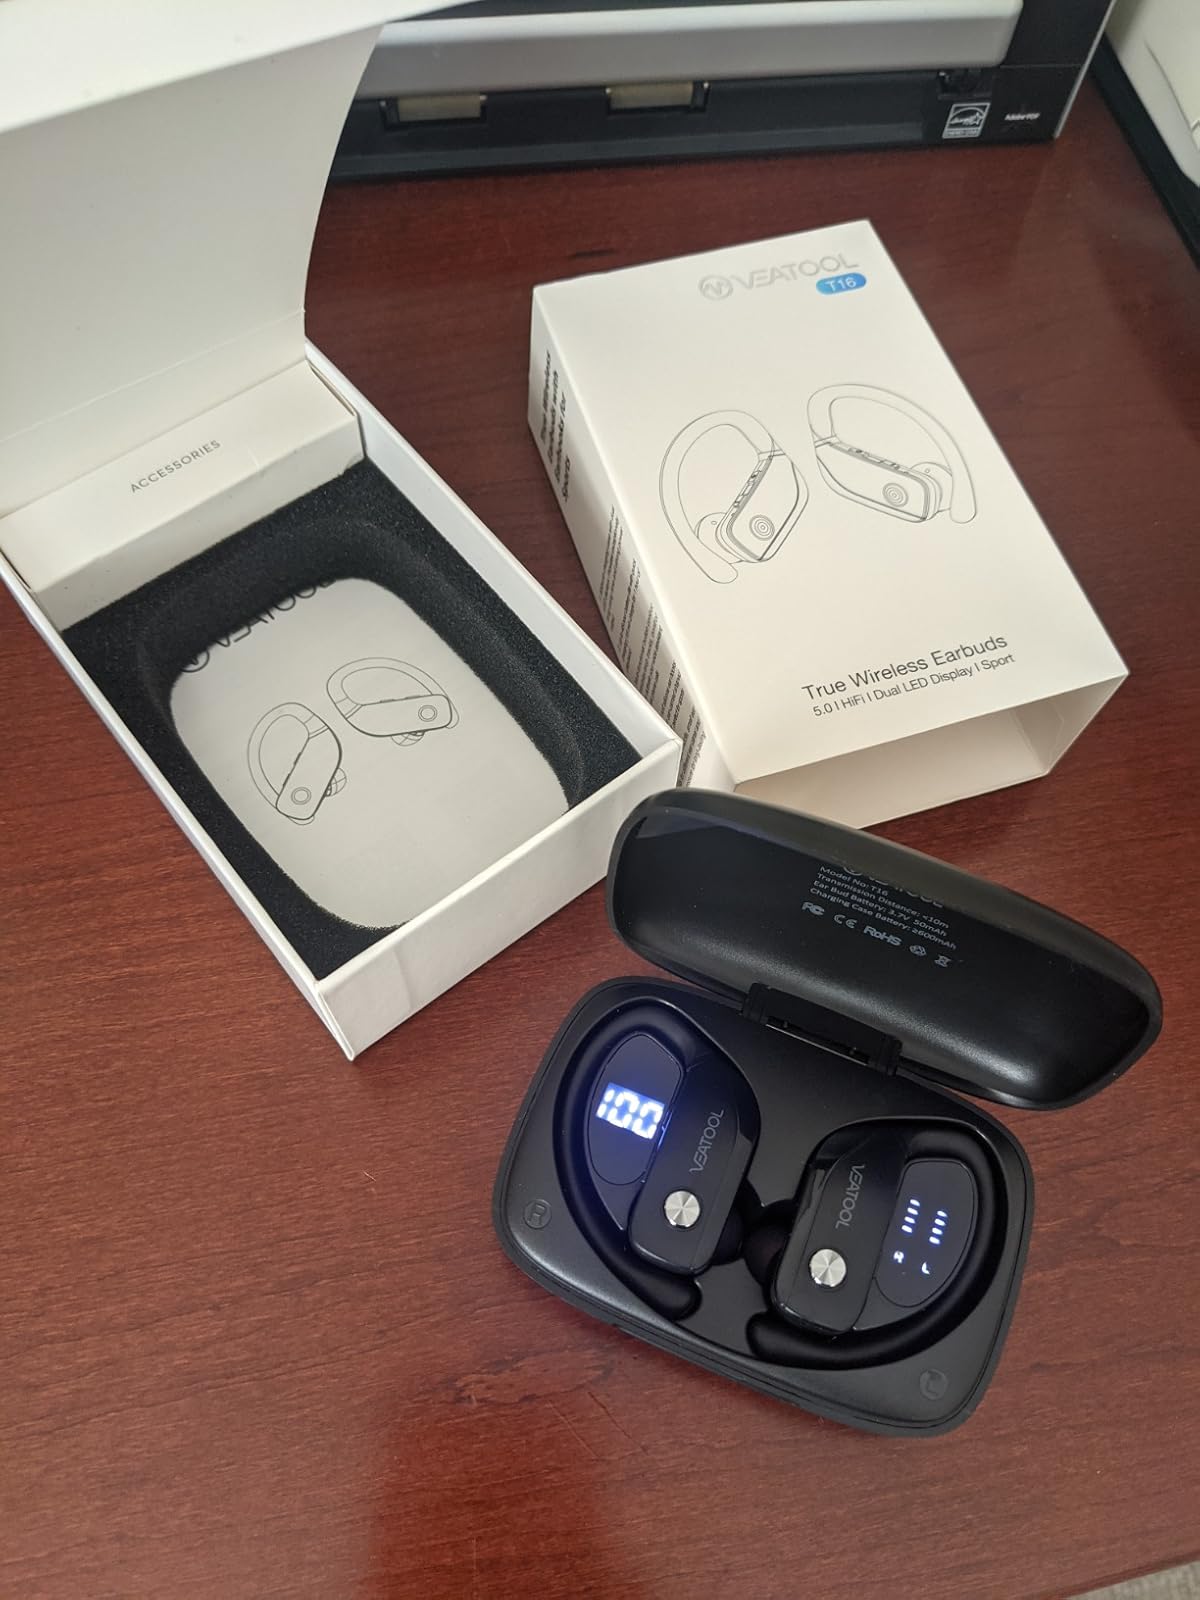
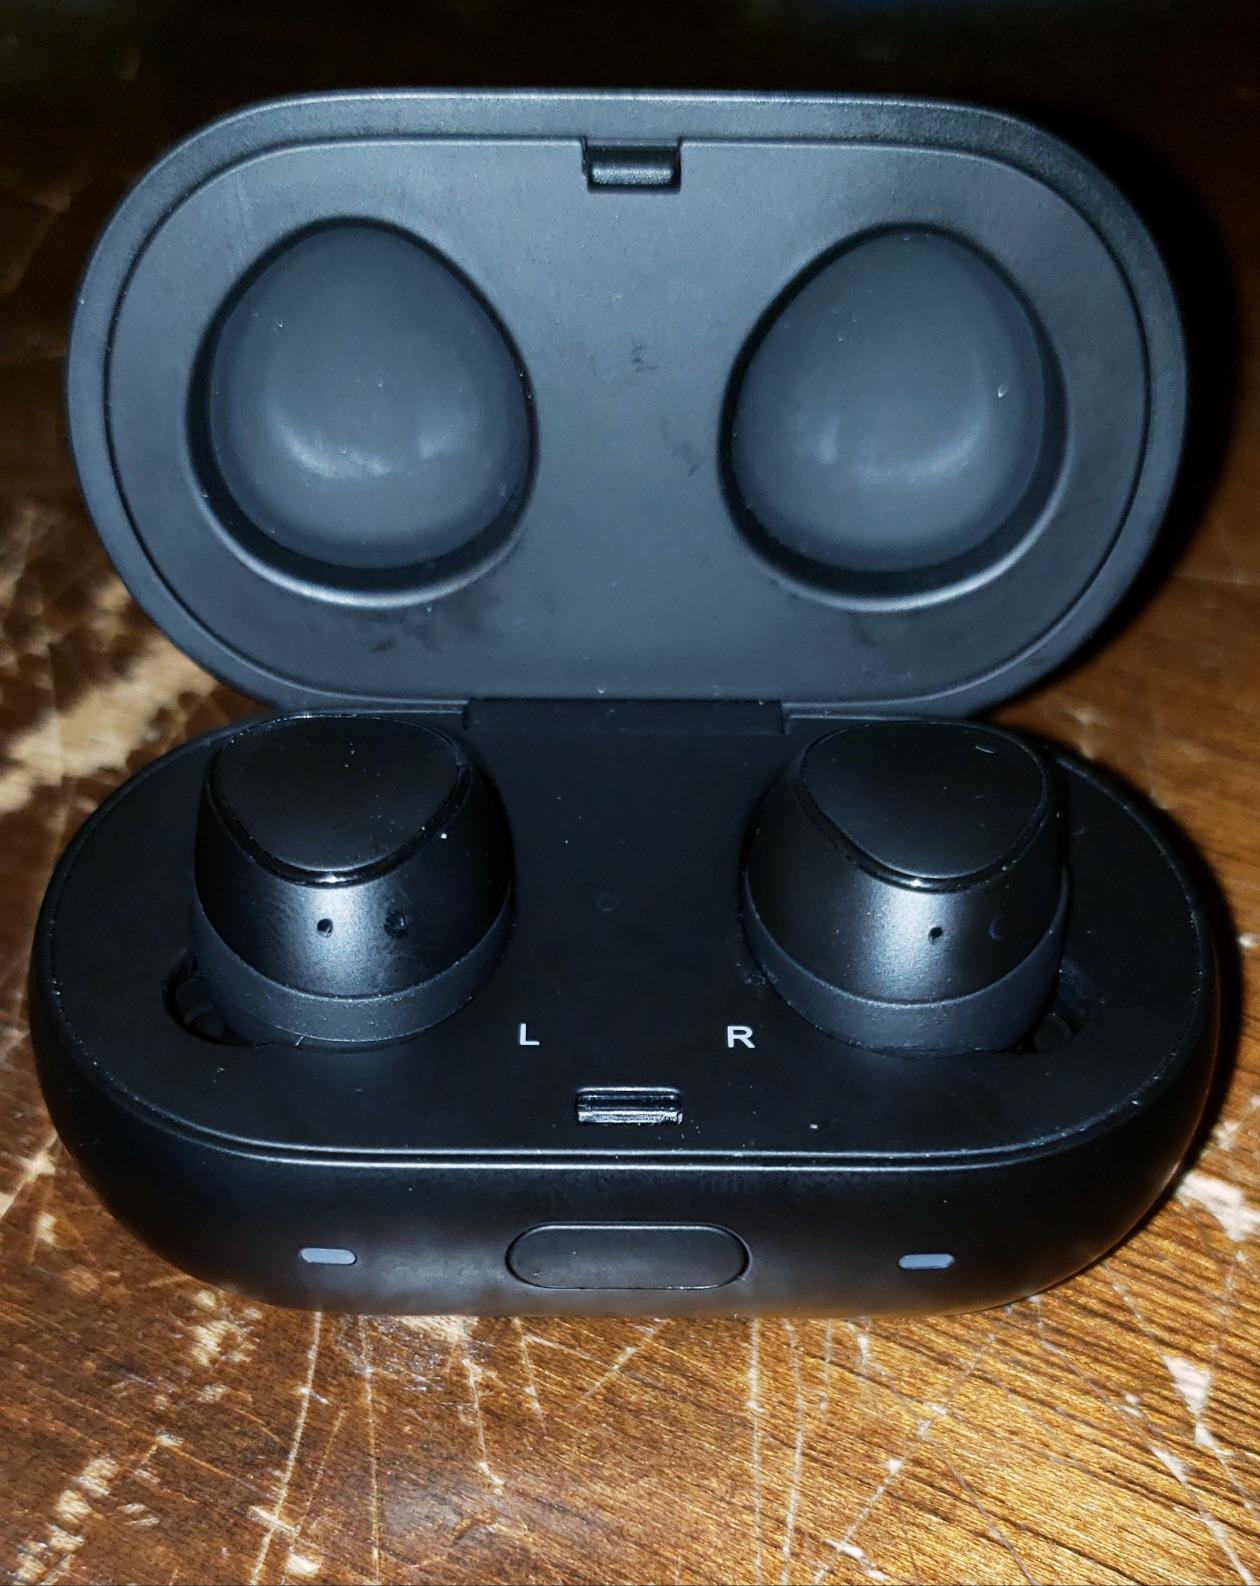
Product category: earbuds
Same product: no